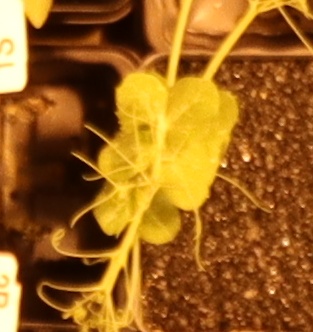
Label: Field Pea